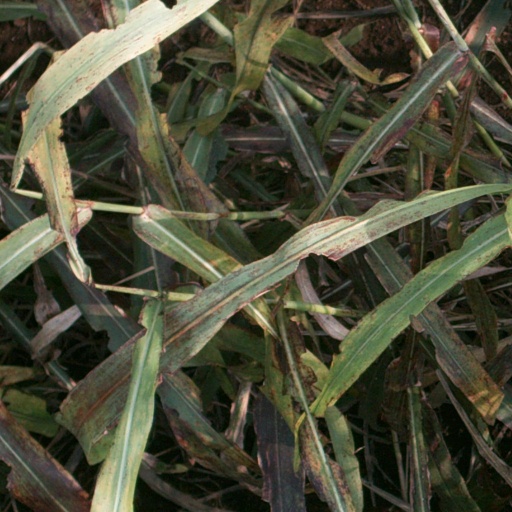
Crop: sorghum